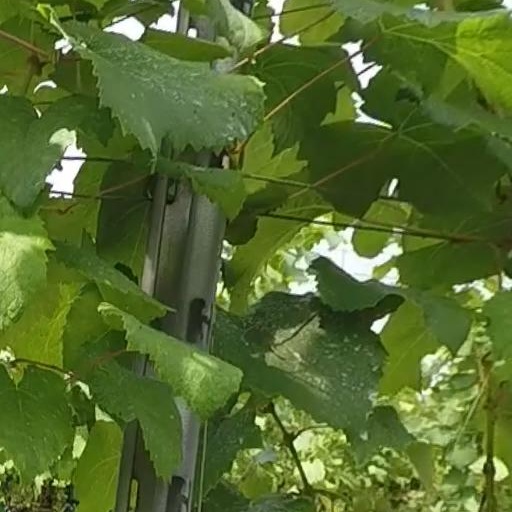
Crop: grape